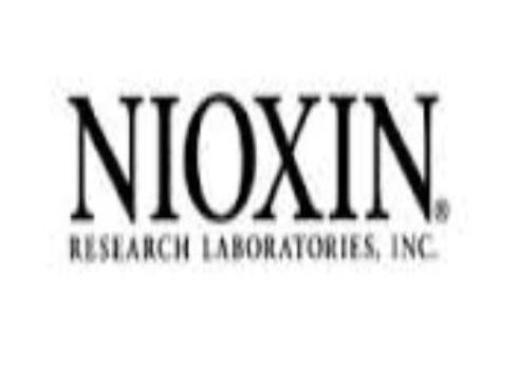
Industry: Necessities